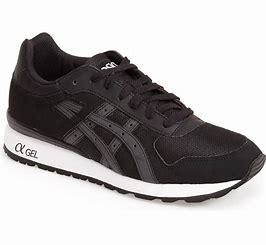
Brand: Asics
Model: Gt Ii